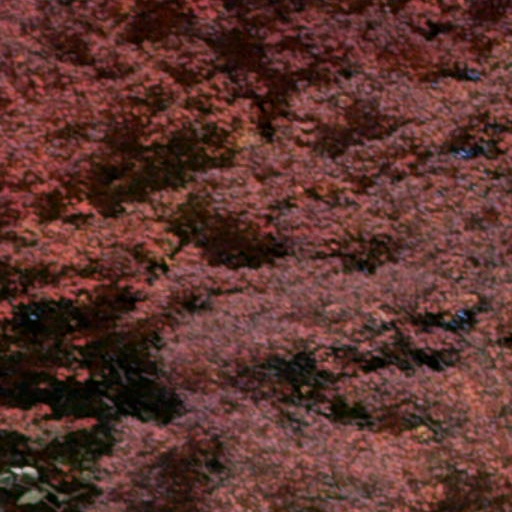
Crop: cassava